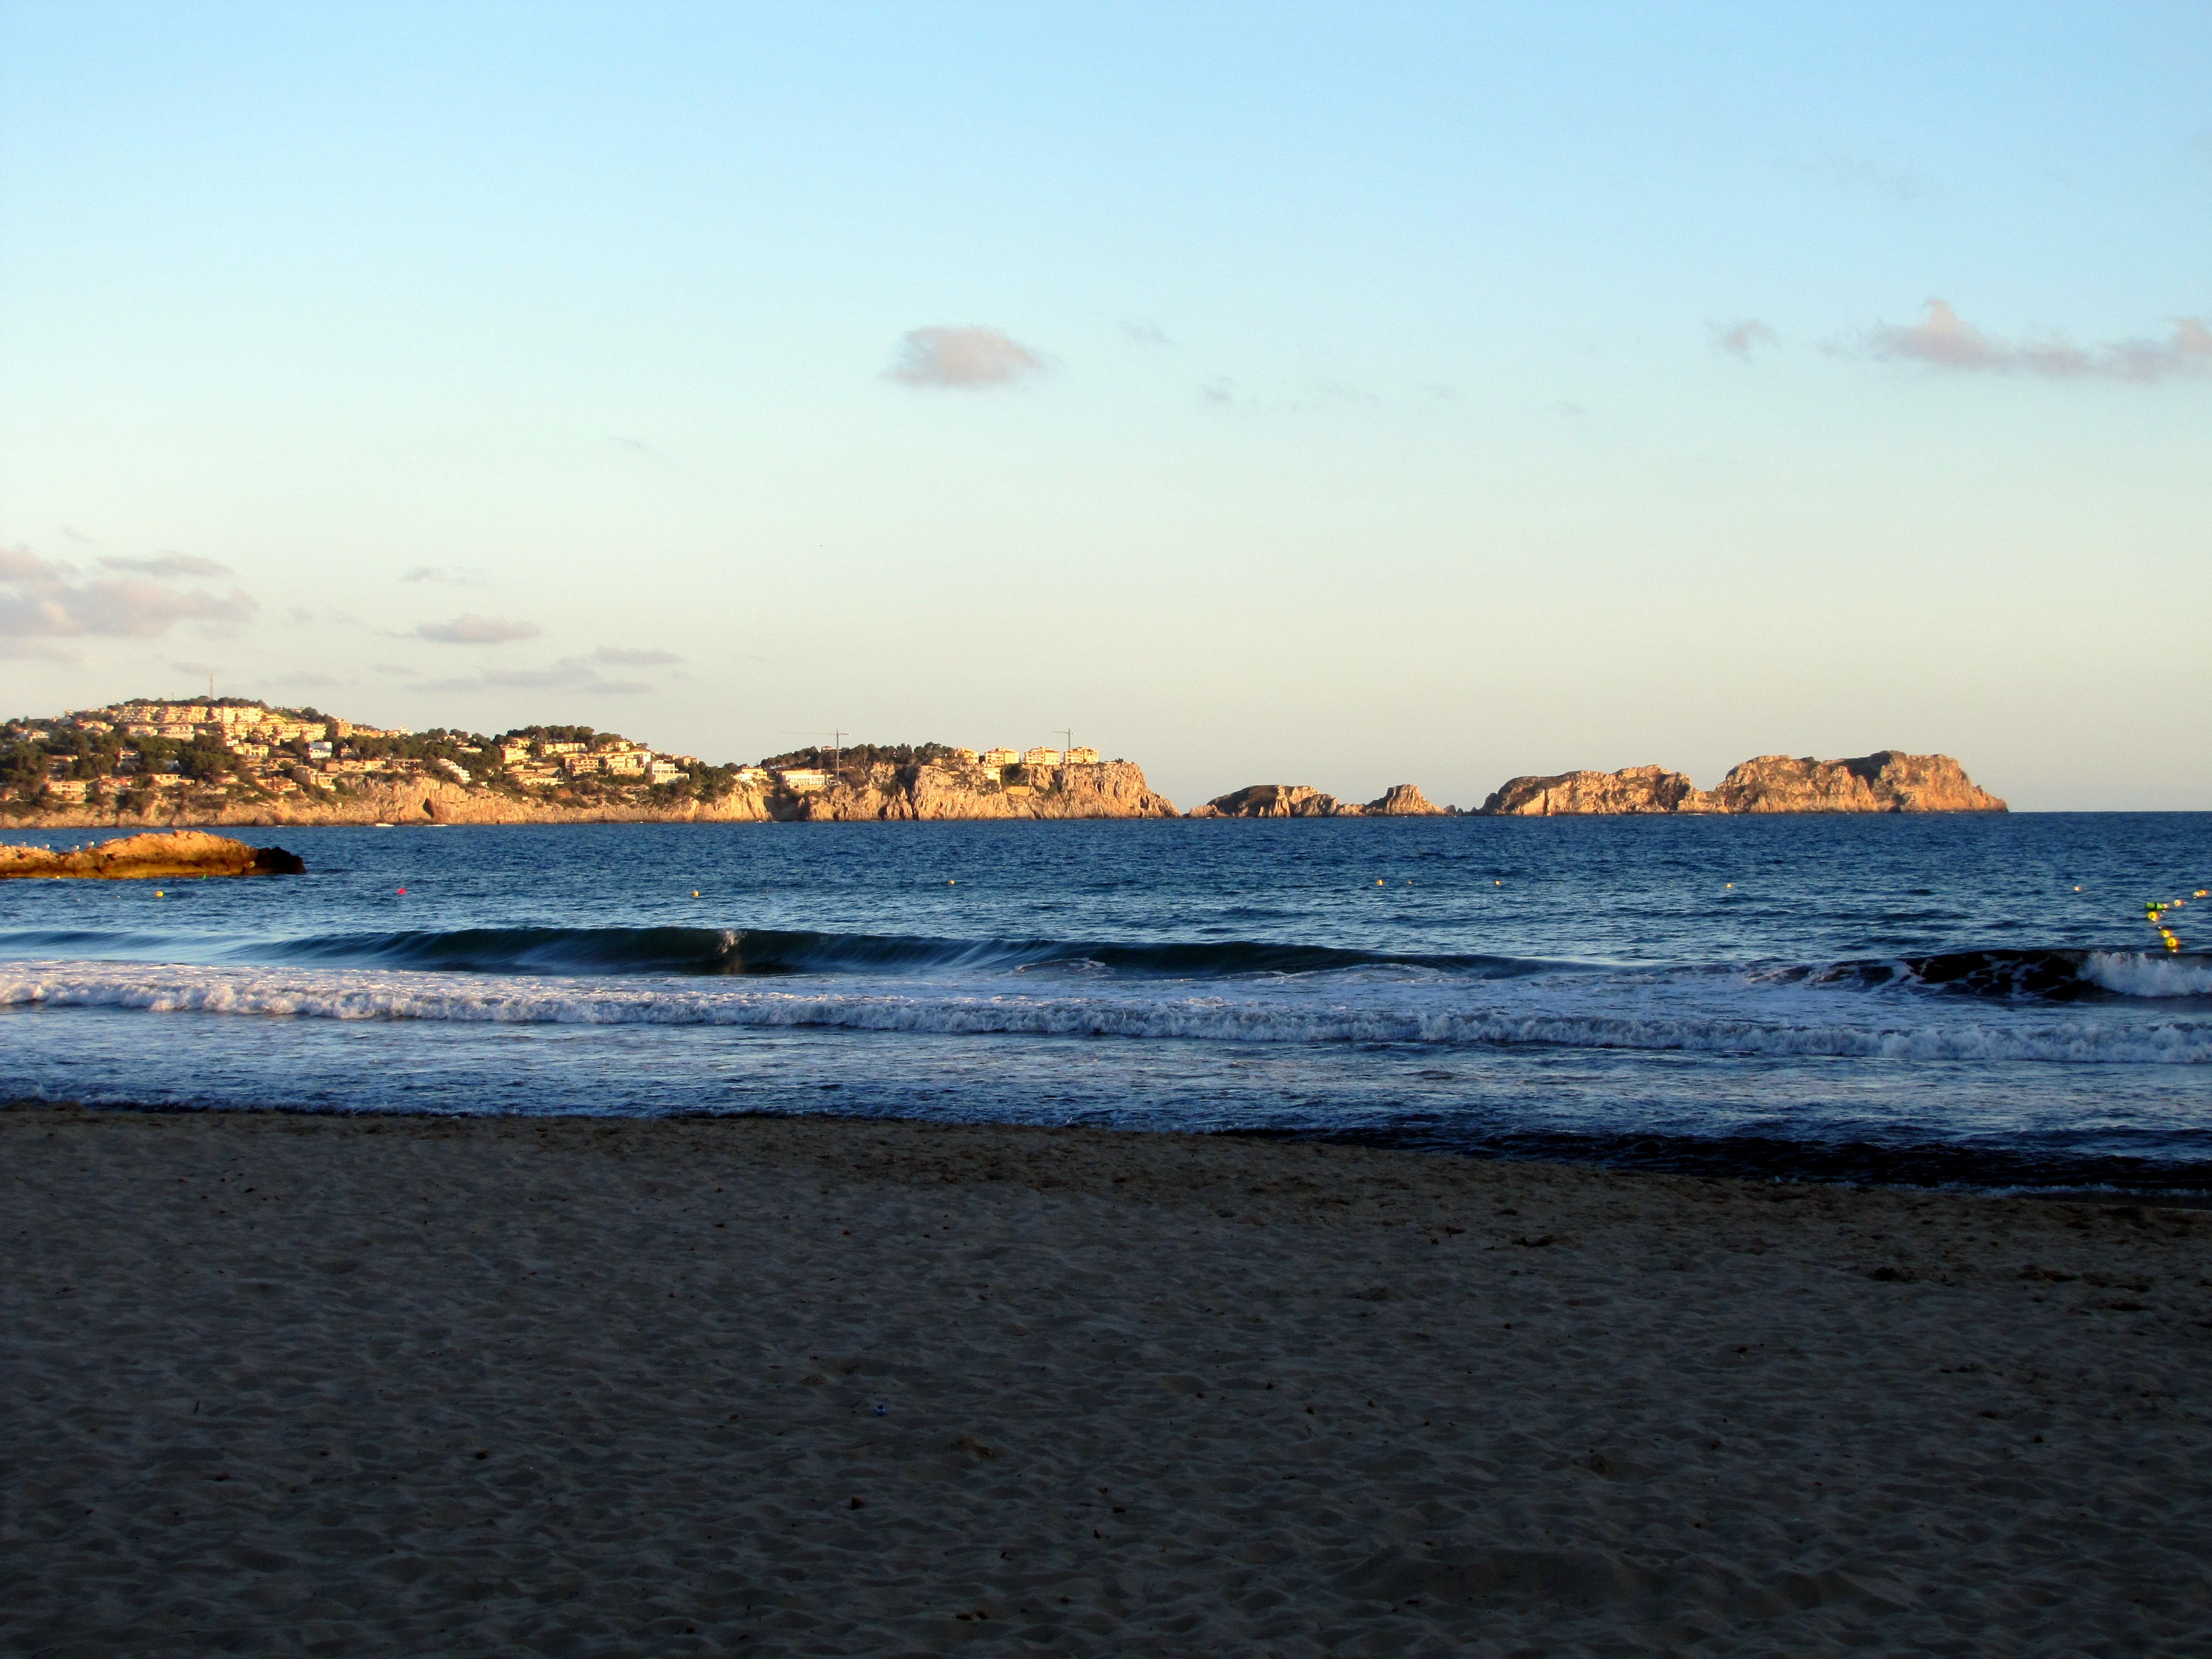
beach, sea, coast, water, sand, ocean, horizon, sky, sunrise, sunset, shore, wave, dawn, tide, dusk, evening, calm, bay, body of water, headland, mallorca, cape, paguera, wind wave, promontory, coastal and oceanic landforms